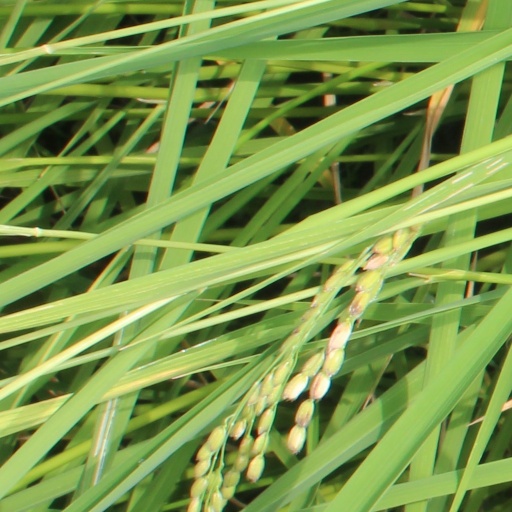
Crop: rice